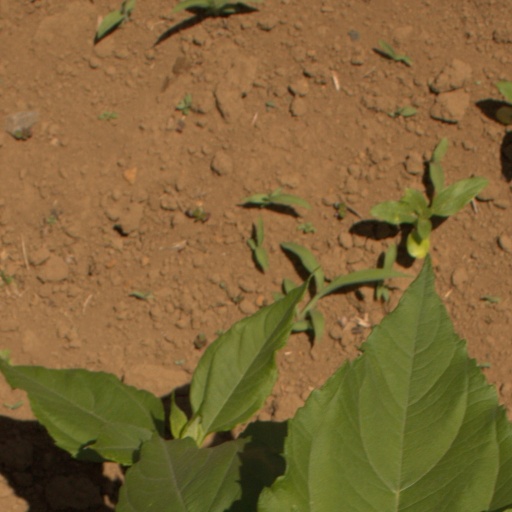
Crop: Jerusalem artichoke